Joseph Franklin Rutherford

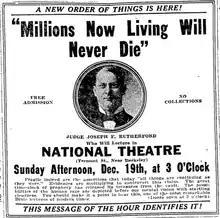
Newspaper advertisement for Rutherford's "Millions" lecture

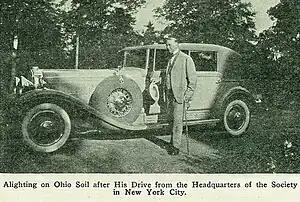
Rutherford with Cadillac V-16 from the Watchtower publication "The Messenger" (1931)

In the February 1918 discourse "Millions Now Living Will Never Die" (printed in booklet form in May 1920) a revision of Russell's calculation of a "Jubilee type" was presented, changing it from 1875 to 1925, despite Russell's rejection of such a change a few months prior to his death. In October 1920 the Society published a new edition of Russell's 1881 "Tabernacle Shadows of the Better Sacrifices". It included an appendix introducing many alterations or reinterpretations of Russell's original views on the death of Jesus and the role of Christ's followers in heaven as typified in the ceremonies of the Jewish tabernacle.